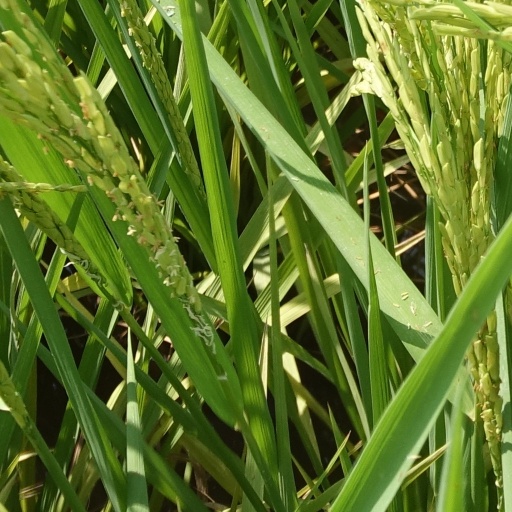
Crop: rice